Wetherby Rural District

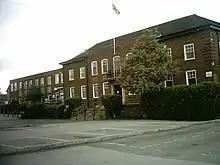
The former offices of the Wetherby Rural District Council, now used by Leeds City Council and Wetherby Town Council.

Wetherby was a rural district in the West Riding of Yorkshire from 1894 to 1974. It was named after the town of Wetherby.